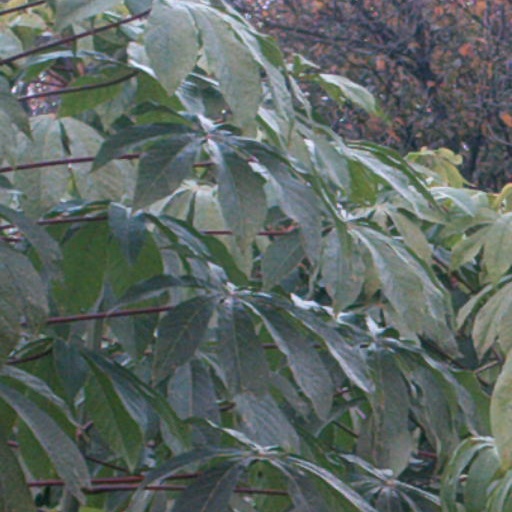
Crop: cassava